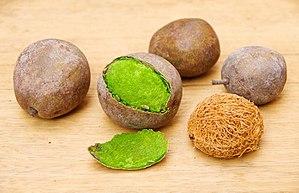
Detarium senegalense est une espèce d'arbres africains de la tribu des Detarieae. Contrairement à la plupart des espèces de Fabacées, il produit des fruits sphériques. Il a pour noms vernaculaires ditax, ditakh, detar et « arbre à suif ». Il est utilisé de plusieurs façons : il fournit des fruits comestibles, des ingrédients pour la médecine traditionnelle et un bois de qualité. Il pourrait donc contribuer à la sécurité alimentaire, à une agriculture durable et au développement rural. Comme le suggère son nom binominal, il est natif du Sénégal et d'autres pays d'Afrique de l'Ouest.